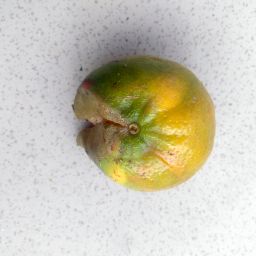
Fruit: Orange
Quality: Bad